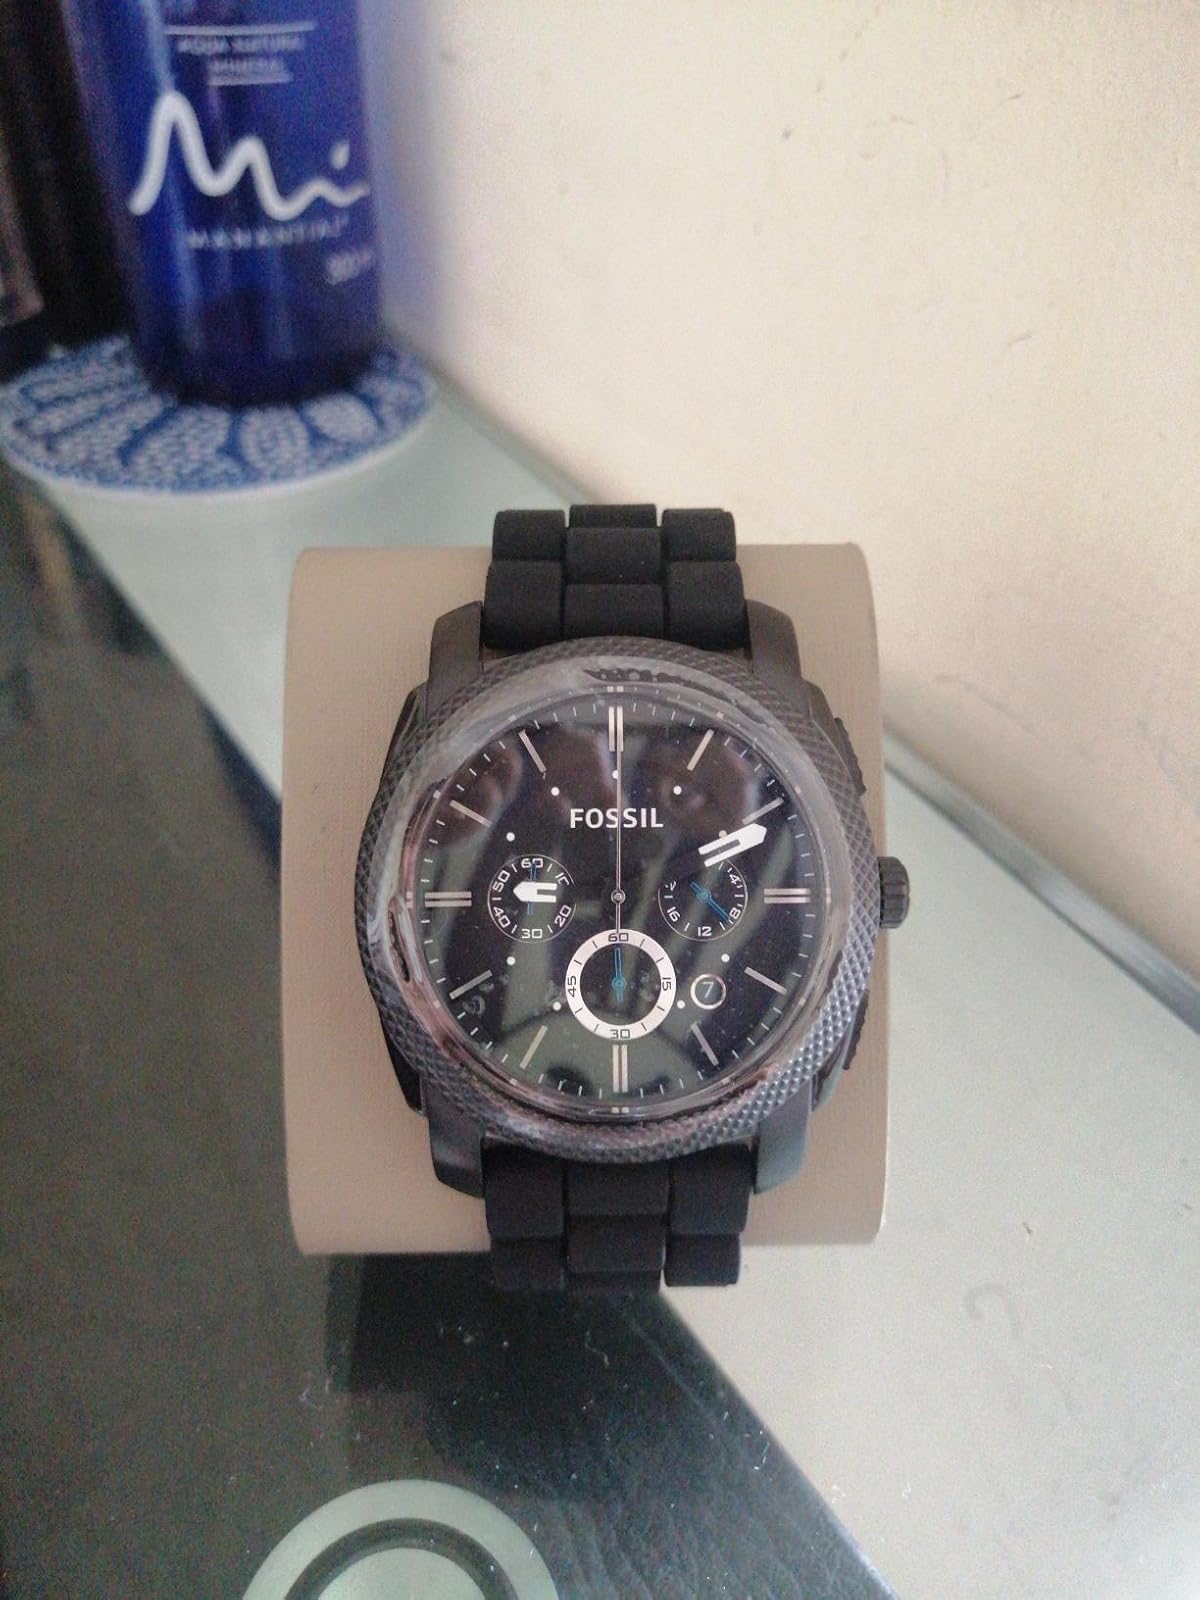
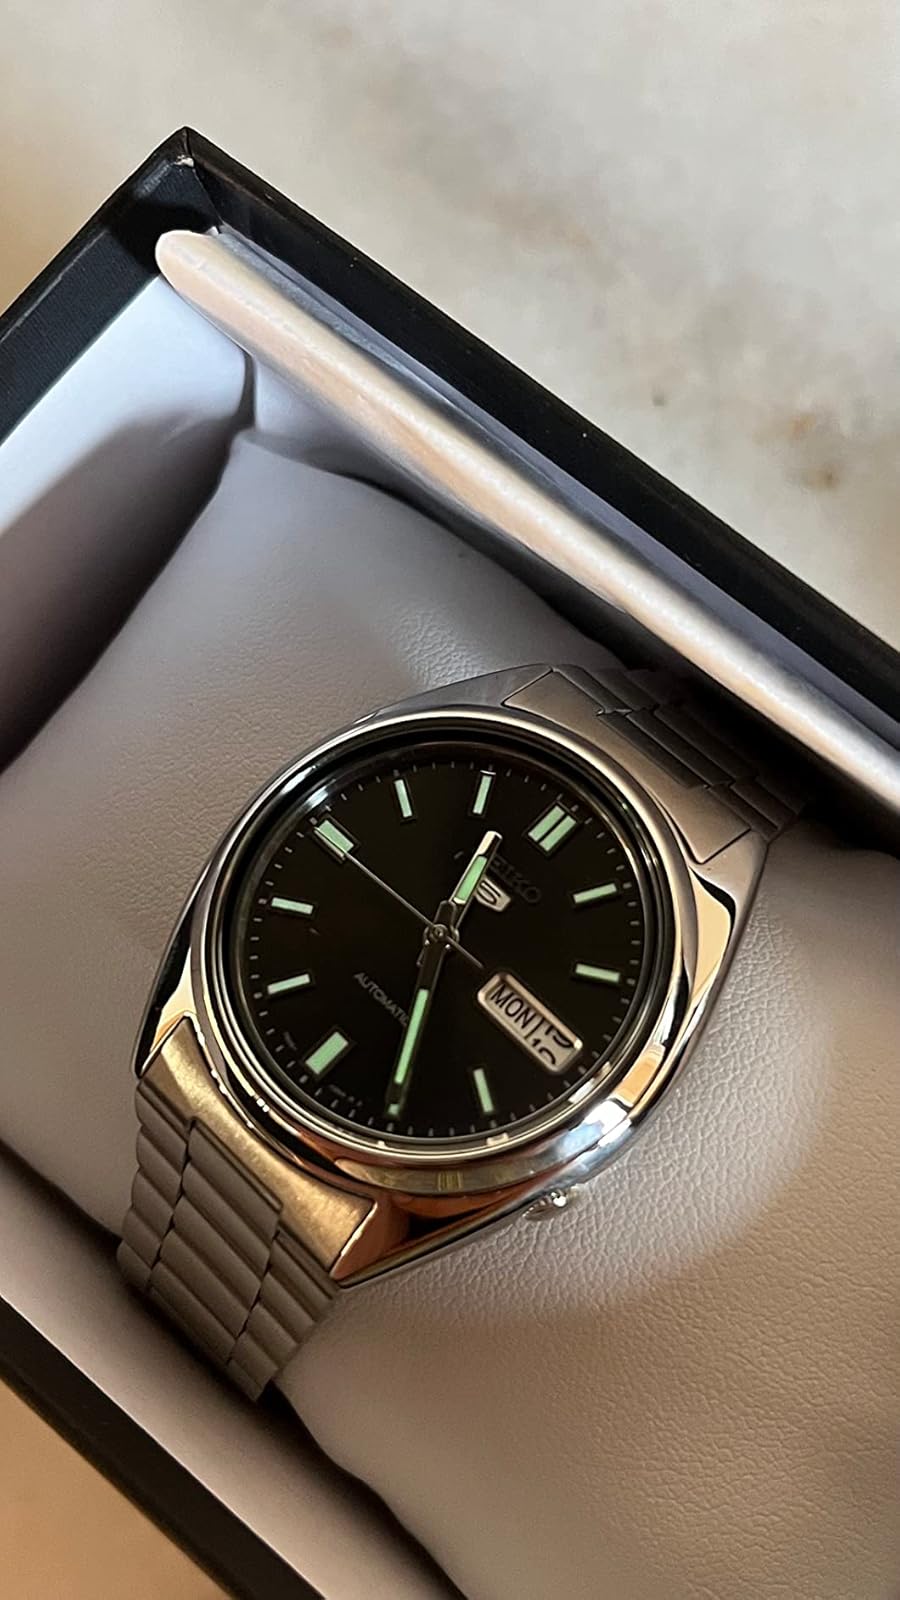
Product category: accessories_watch
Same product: no